Bánh mật

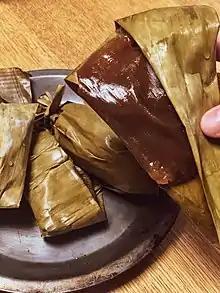
Bánh mật

Bánh mật is a Vietnamese dessert. It is made from molasses-sweetened glutinous rice cake, sometimes filled with green bean.